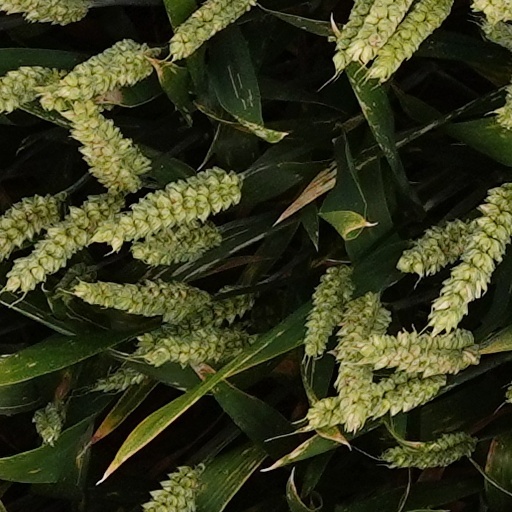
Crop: wheat